Pascal Siakam

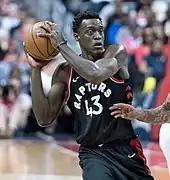
Siakam in 2018

In his second year in the NBA, Siakam cemented himself as a productive bench contributor for Toronto. He recorded a then-career-high 20 points during a 117–112 loss to the Golden State Warriors on 25 October 2017. For the 2017–18 season, the Raptors' offensive rating was four points better with Siakam on the floor, compared to seven points worse his rookie year. His averages improved from 4.3 points per game to 7.3, from 3.4 rebounds per game to 4.5, and from 0.3 assists per game to 2.0. He drew comparisons to Warriors' forward Draymond Green for such qualities as his rare ability to guard all positions, his shrewd basketball knowledge, and internal confidence.